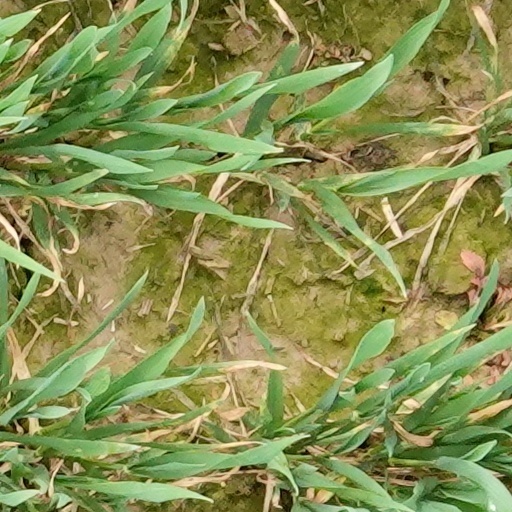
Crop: wheat